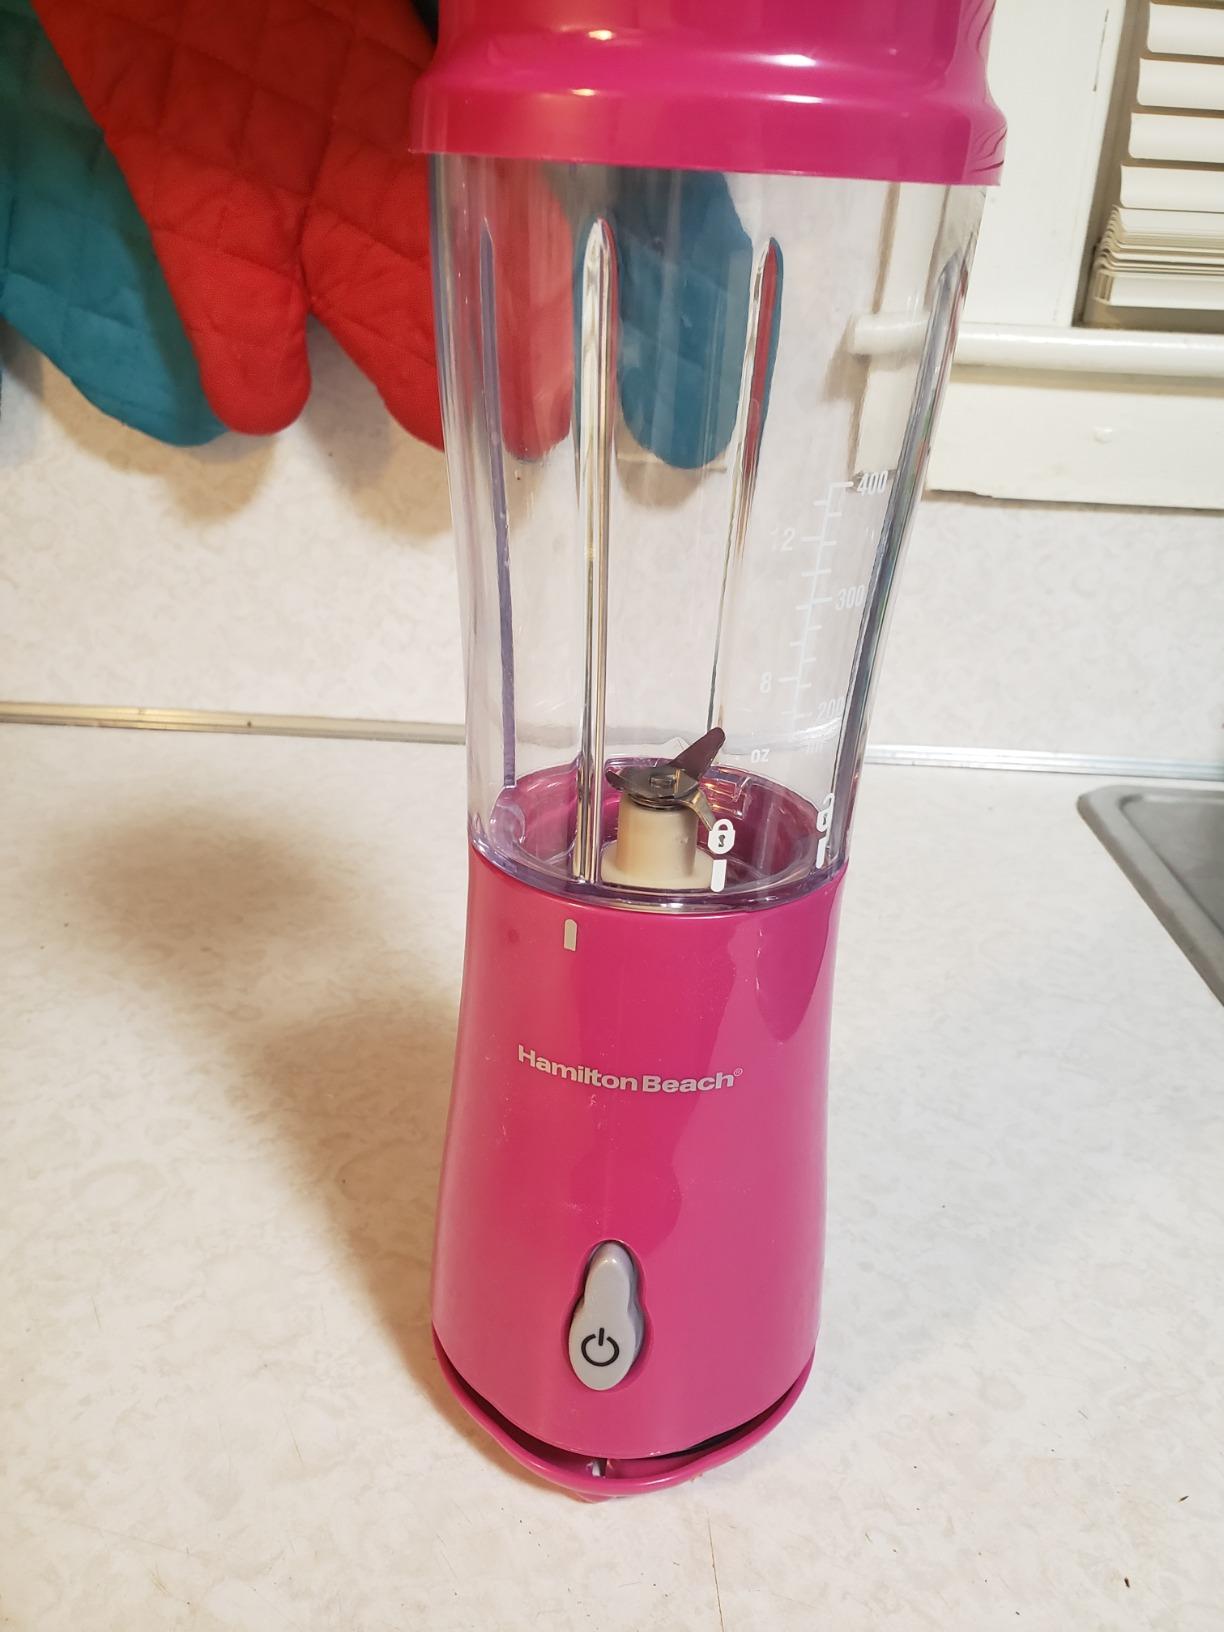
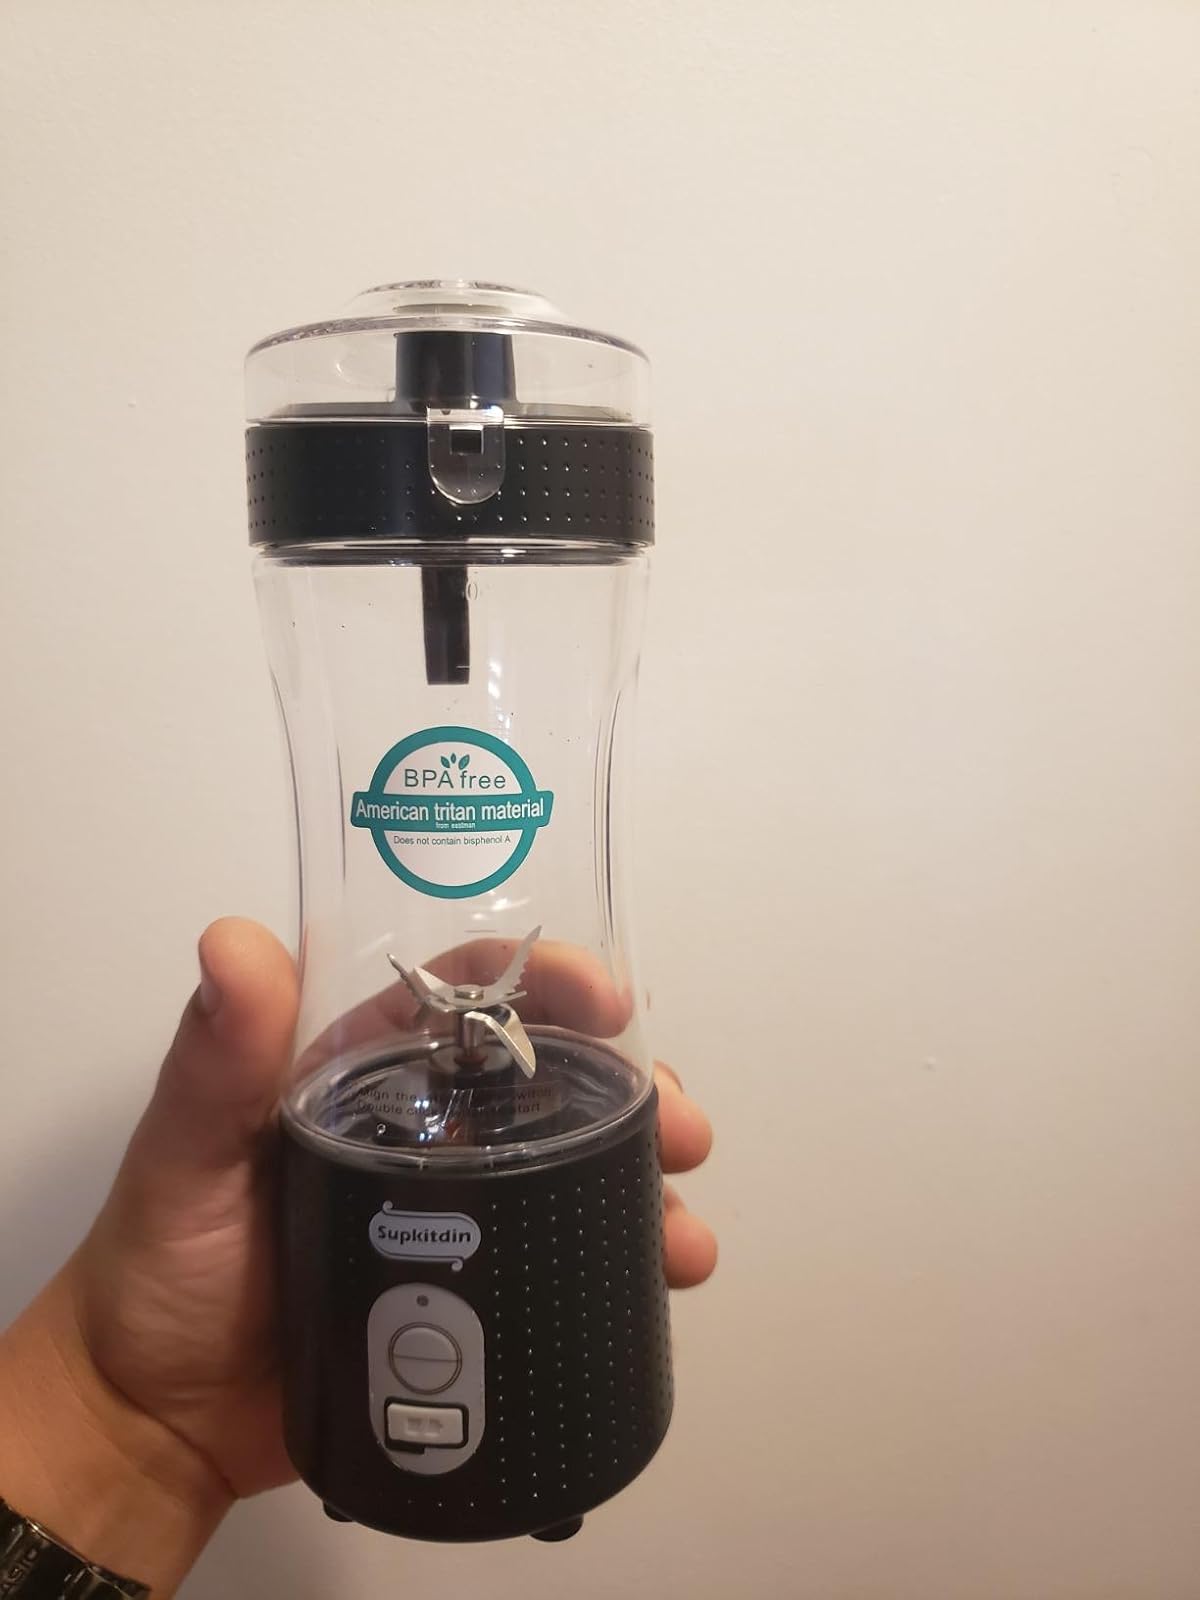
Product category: items_blender
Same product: no